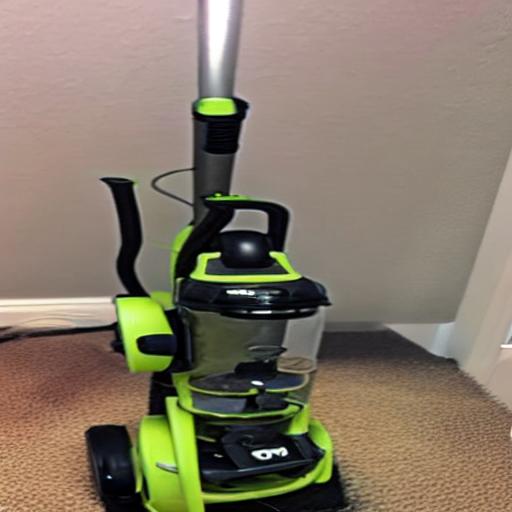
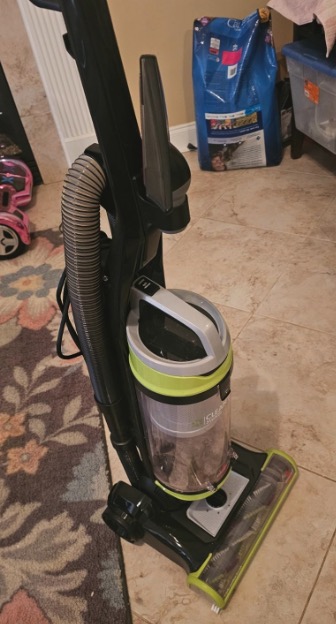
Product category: items_vacuum
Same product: no